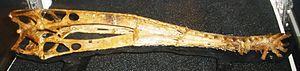
Anhanguera est un genre éteint de ptérosaures ptérodactyloïdes, connu dans la formation géologique de Romualdo au Brésil, dans un niveau daté du Crétacé inférieur, soit il y a environ entre ≃113,0 et 100,5 millions d'années. Ce ptérosaure est étroitement apparenté à Ornithocheirus et appartient à la famille des Anhangueridae et à sa propre sous-famille, les Anhanguerinae, ou est rattaché directement au clade des Ornithocheirae.